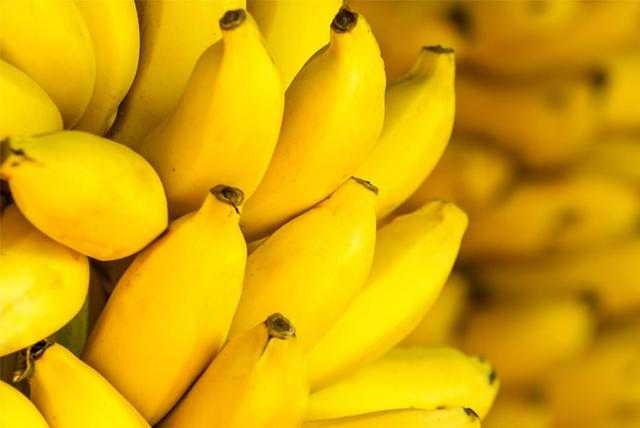
Label: Banana